Kingdom of Tahiti

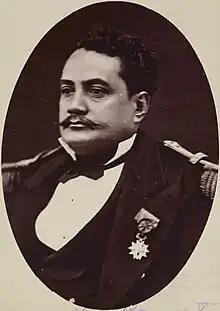
Pōmare V, the last King of Tahiti (1877–1880)

Pomare organized military support from his kinsmen on the islands of Raiatea, Bora Bora and Huahine. Warring resumed, with Pomare winning the decisive Battle of Te Fe’i Pī, on 12 November 1815. His victory was a victory also for the Christians. And, in victory Pomare surprised the Tahitians. He pardoned all who laid down their weapons. When defeated warriors returned from the hills, they found their homes had not been set afire and that their wives and children had not been slaughtered. The warfare culture of the islanders had been changed by the influence that the missionaries had on Pomare II.